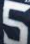
Number: 5